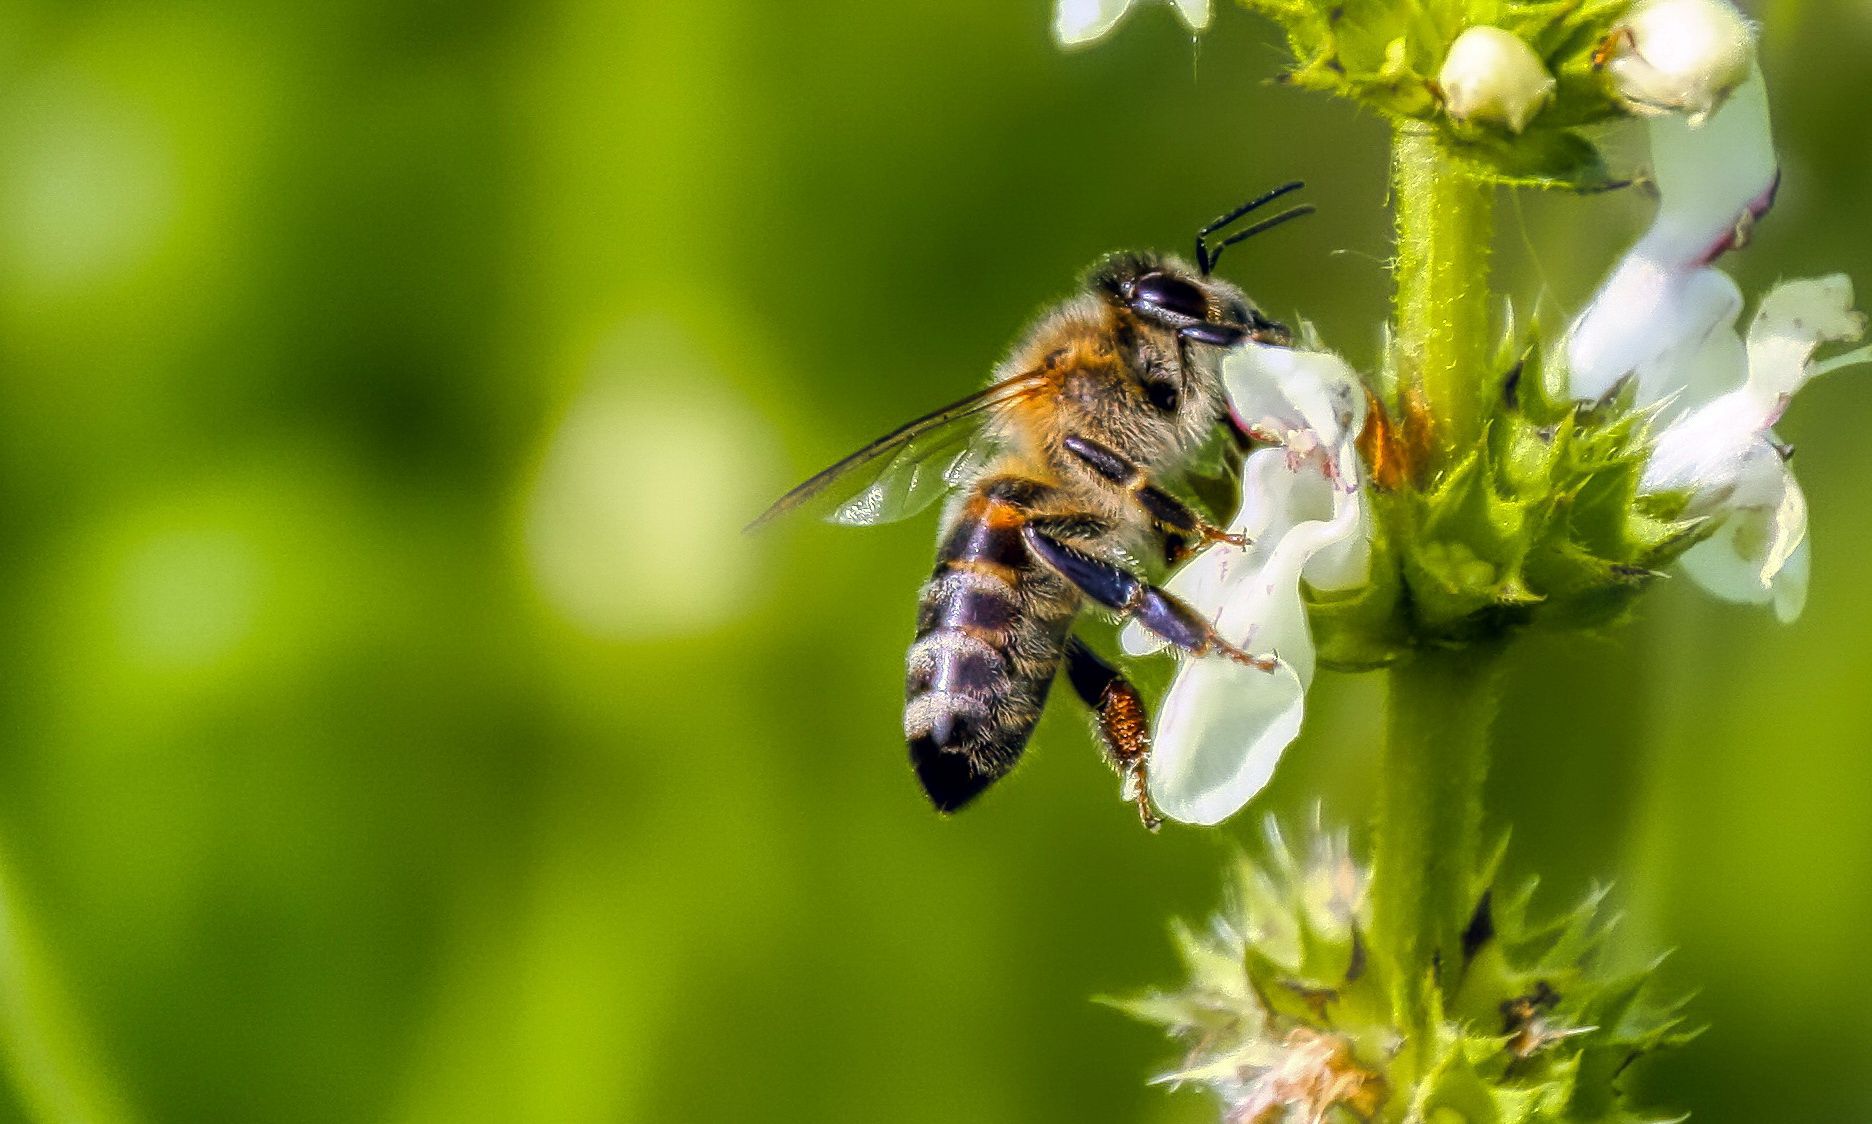
A Bee in Action.
A picture of a bee sitting on a beautiful flower with a blurred green background focusing on the bee's body and texture.
A macro photograph taken from a close up shot in daylight, featuring a color palette of green shades along with the bee's yellow, black, and brown hues against the flower's white creating a charming atmosphere.
Labels: Animal, Bee, Honey Bee, Insect, Invertebrate, Apidae, Wasp, Bumblebee, Flower, Blur
Camera: Canon Canon EOS 450D
Lens: 18.0 - 270.0 mm, Tamron AF 18-270mm f/3.5-6.3 Di II VC PZD
Aperture: F6.3
Exposure: 1/800 sec
ISO: 400
Focal length: 270.0 mm